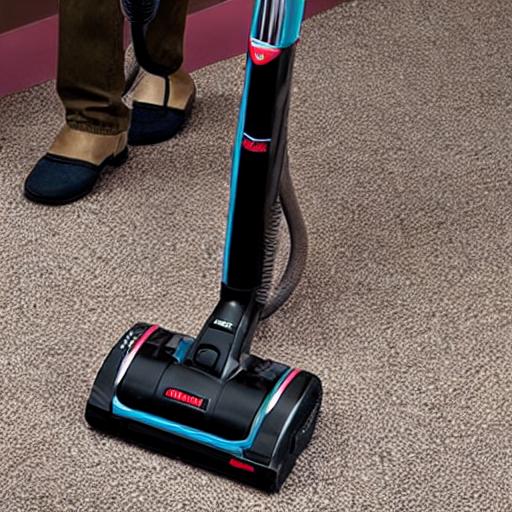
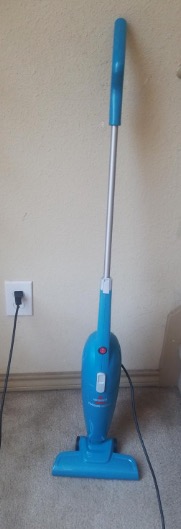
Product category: items_vacuum
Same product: no